Lyudmila Arzhannikova

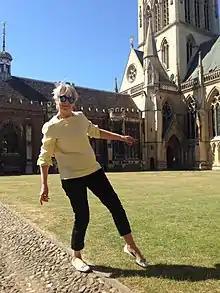
Arzhannikova in February 2020

Lyudmila Leonidova Arzhannikova (born 15 March 1958 in Kamianske) is an Olympic archer. She competed for the Soviet Union at the 1988 Summer Olympics IV individuel and IV with team, for the Unified Team at the 1992 Summer Olympics, and for the Netherlands at the 1996 Summer Olympics 1/8 finale.